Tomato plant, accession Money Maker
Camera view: bottom (45 deg); turntable rotation: 120 degrees
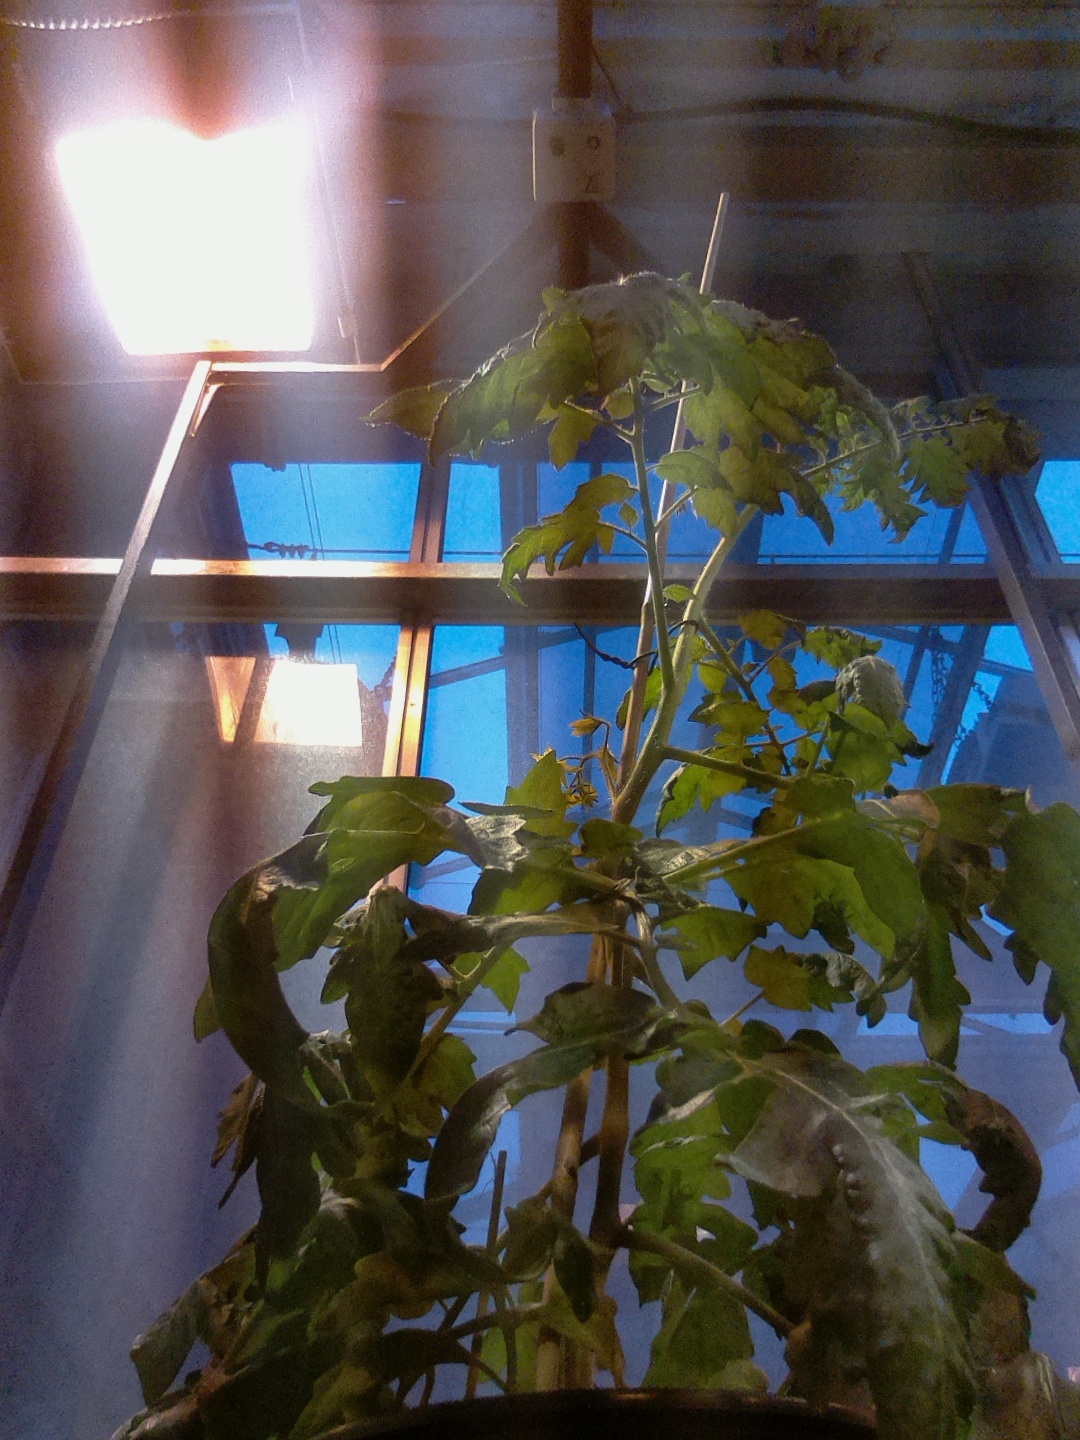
BBCH growth stage 65: Full flowering, 50%-60% of flowers open, first petals falling